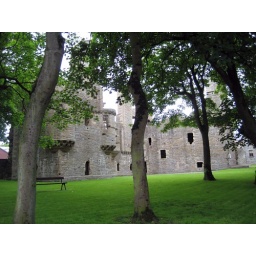
I like this picture of the ruined Earl's palace in Orkney because the windows look like eerie black holes.